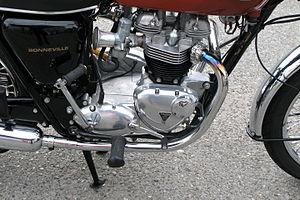
Une architecture moteur et boîte de vitesses combinés est un type de conception pour des motos dans lequel le moteur et les composants de la boîte de vitesses partagent un même carter. Cela inclut parfois des moteurs d'automobiles et a souvent été appliqué à des motos avec des configurations internes assez différentes, telles que les modèles BMW à moteur flat-twin.